Vimperator

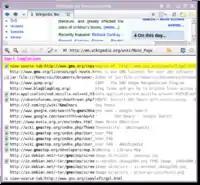
Automatic completion of an codice_1 command in Vimperator.

Vimperator provides a sophisticated completion system with auto-completion support. This not only saves typing, but allows the user to explore without having to resort to manuals, or indeed leave the command line at all. Often, completion eliminates the need for menus. For instance, instead of using the tab menu, a user with auto-completion enabled may press 'b' to open the command line to the 'buffer' command, which will automatically provide a completion list of all open tabs. The user would then select a tab by typing part of its title, URL, or index.